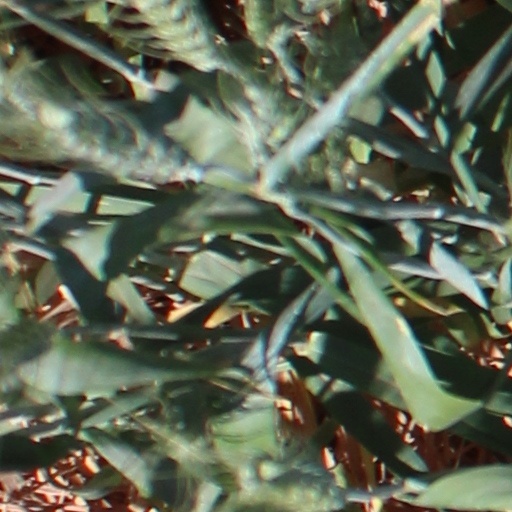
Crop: wheat